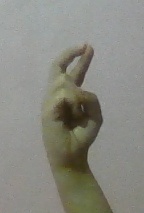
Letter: zay